Patrick Gwynne

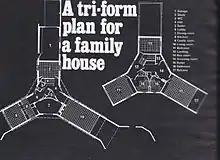
Grovewood, a tri-form design by Gwynne

The property was featured in "House and Garden" magazine, March 1968.